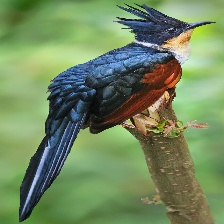
Species: CHESTNUT WINGED CUCKOO
Scientific name:  CLAMATOR COROMANDUS